Insulated glazing

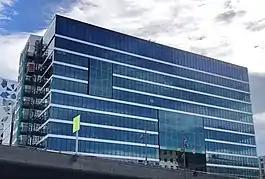
Quadruple glazed office building in Oslo, Norway, U-value 0.29 W/mK, R-value 20

The insulation effectiveness can be expressed as an R-value or RSI value. The higher the value, the greater is its resistance to heat transfer. A standard IGU consisting of clear uncoated panes of glass (or lights) with air in the cavity between the lights typically has an RSI-value of 0.35 K·m/W.